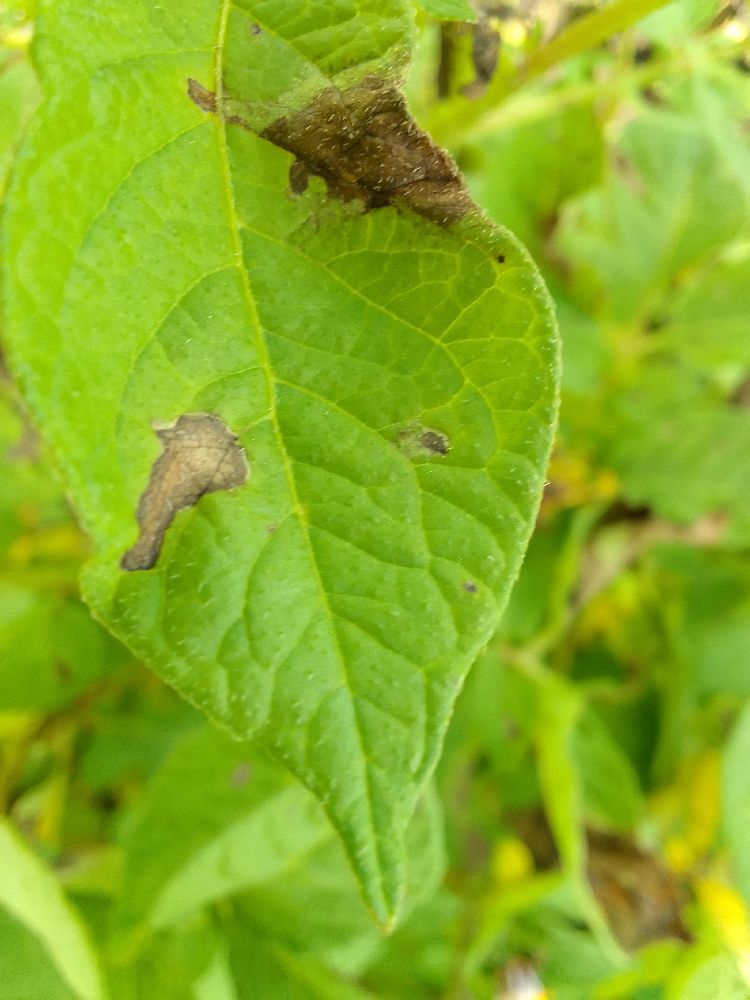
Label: Late blight